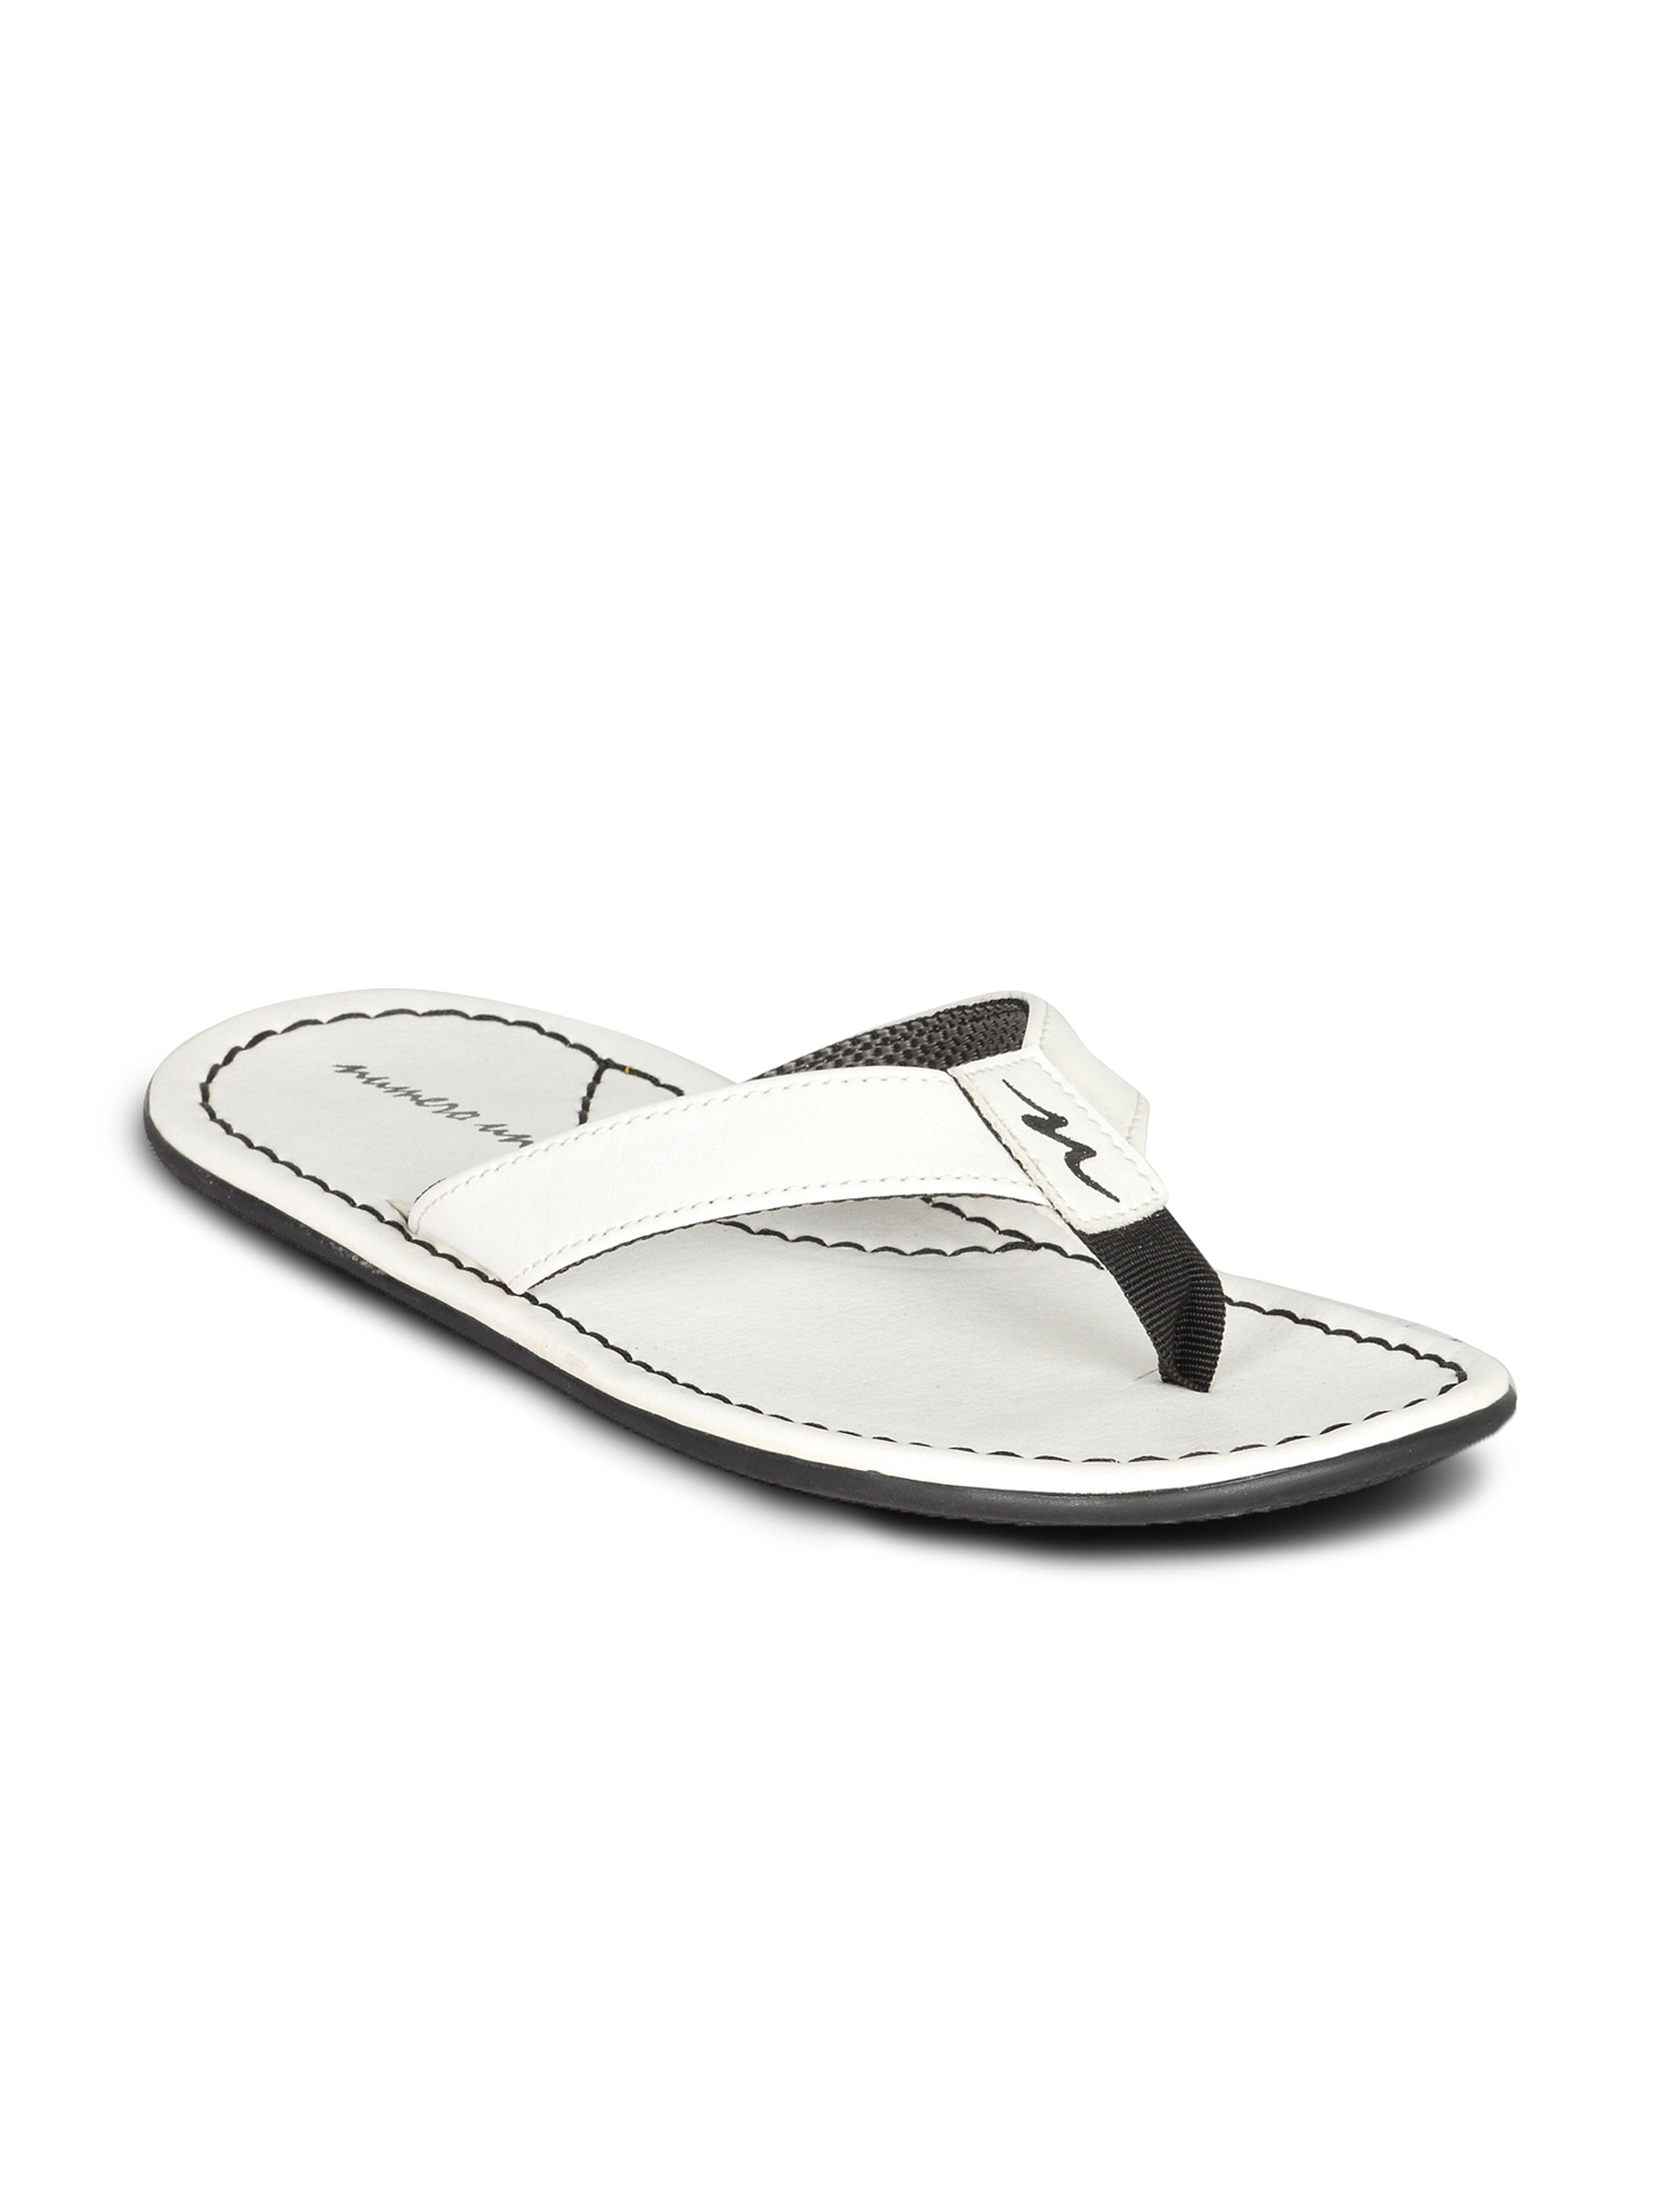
Numero Uno Men's Casual White Flip Flop
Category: Footwear / Flip Flops / Flip Flops
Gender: Men
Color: White
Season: Fall 2010
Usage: Casual